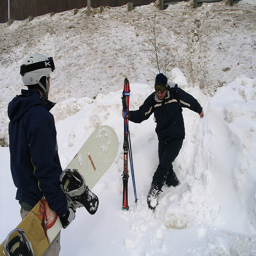
Skier walking through the snow in front of a man holding his snowboard.
The skier and snowboarder are standing in the deep snow.
A snowboarder trying to get out of a pile of snow
Two mean walking through a snow covered slope holding a snowboard.
A couple of people playing in the snow.